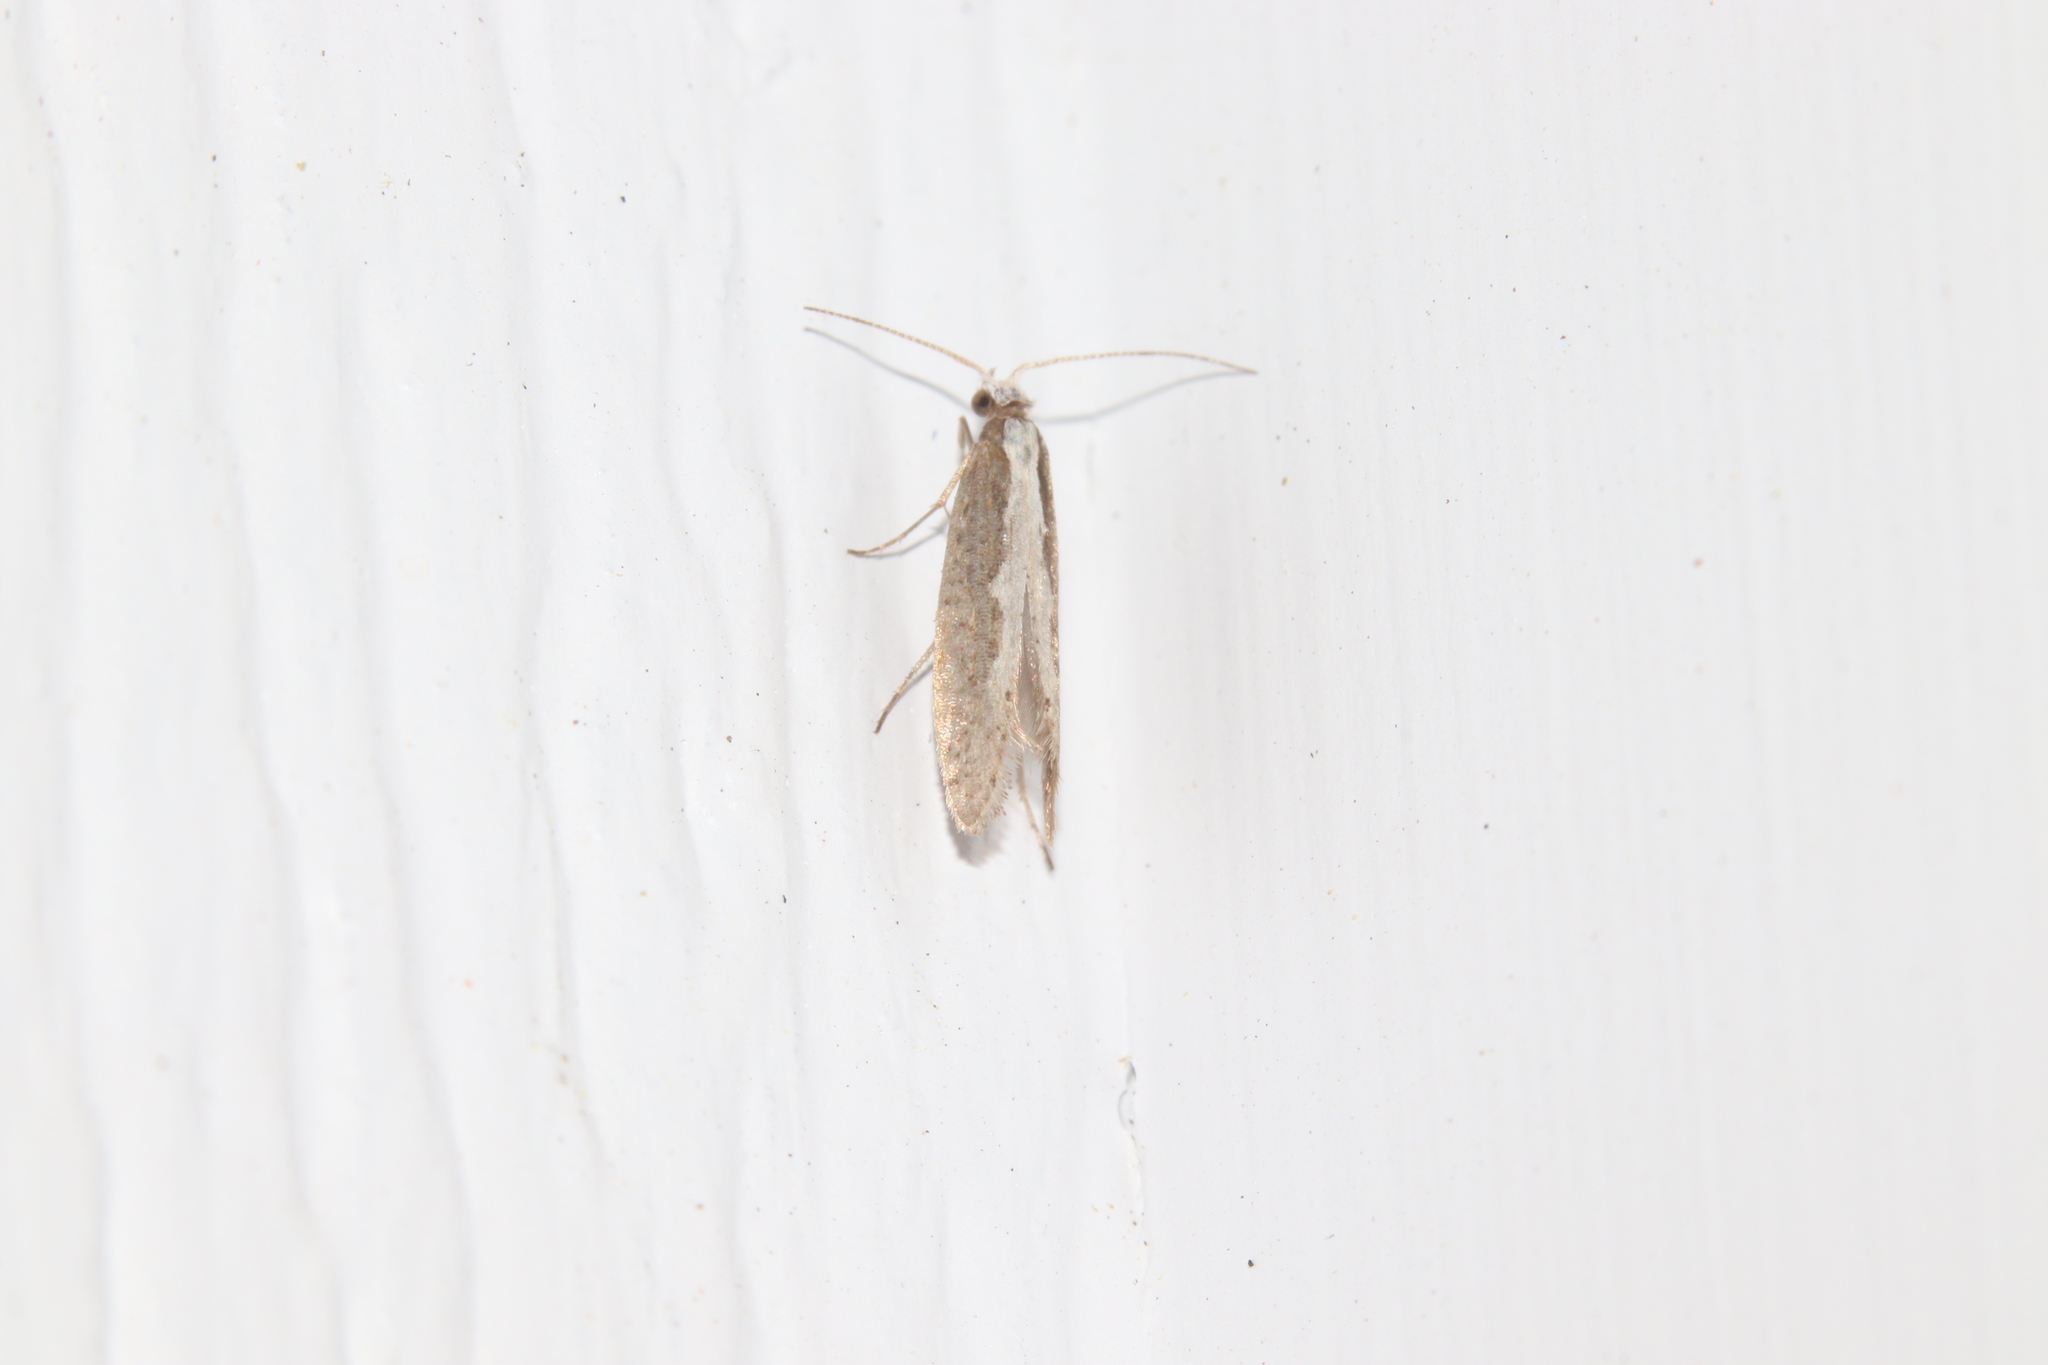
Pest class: diamondback_moth